Weissbad railway station

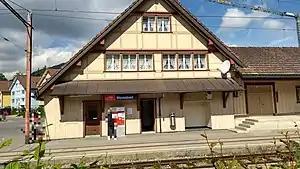
The station building in 2018

Weissbad railway station is a railway station in the district of Rüte, in the Swiss canton of Appenzell Innerrhoden. It is located on the Gossau–Wasserauen line of Appenzell Railways.